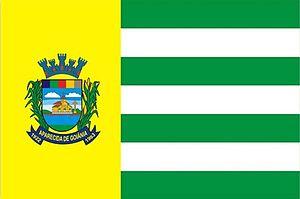
Aparecida de Goiânia est une ville brésilienne de l'État de Goiás. Sa population était estimée à 500 619 habitants en 2013. La municipalité s'étend sur 288 km².